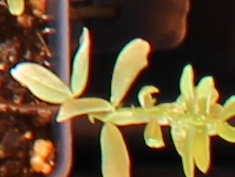
Label: Lentil